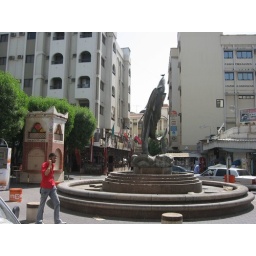
A very odd fish statue.Different hotels and customers cross around here.